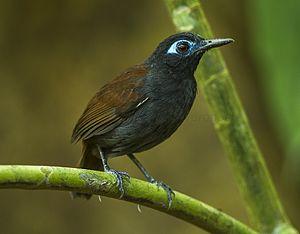
Poliocrania est un genre monotypique de passereaux de la famille des Thamnophilidae. Il comprend une seule espèce d'alapi.